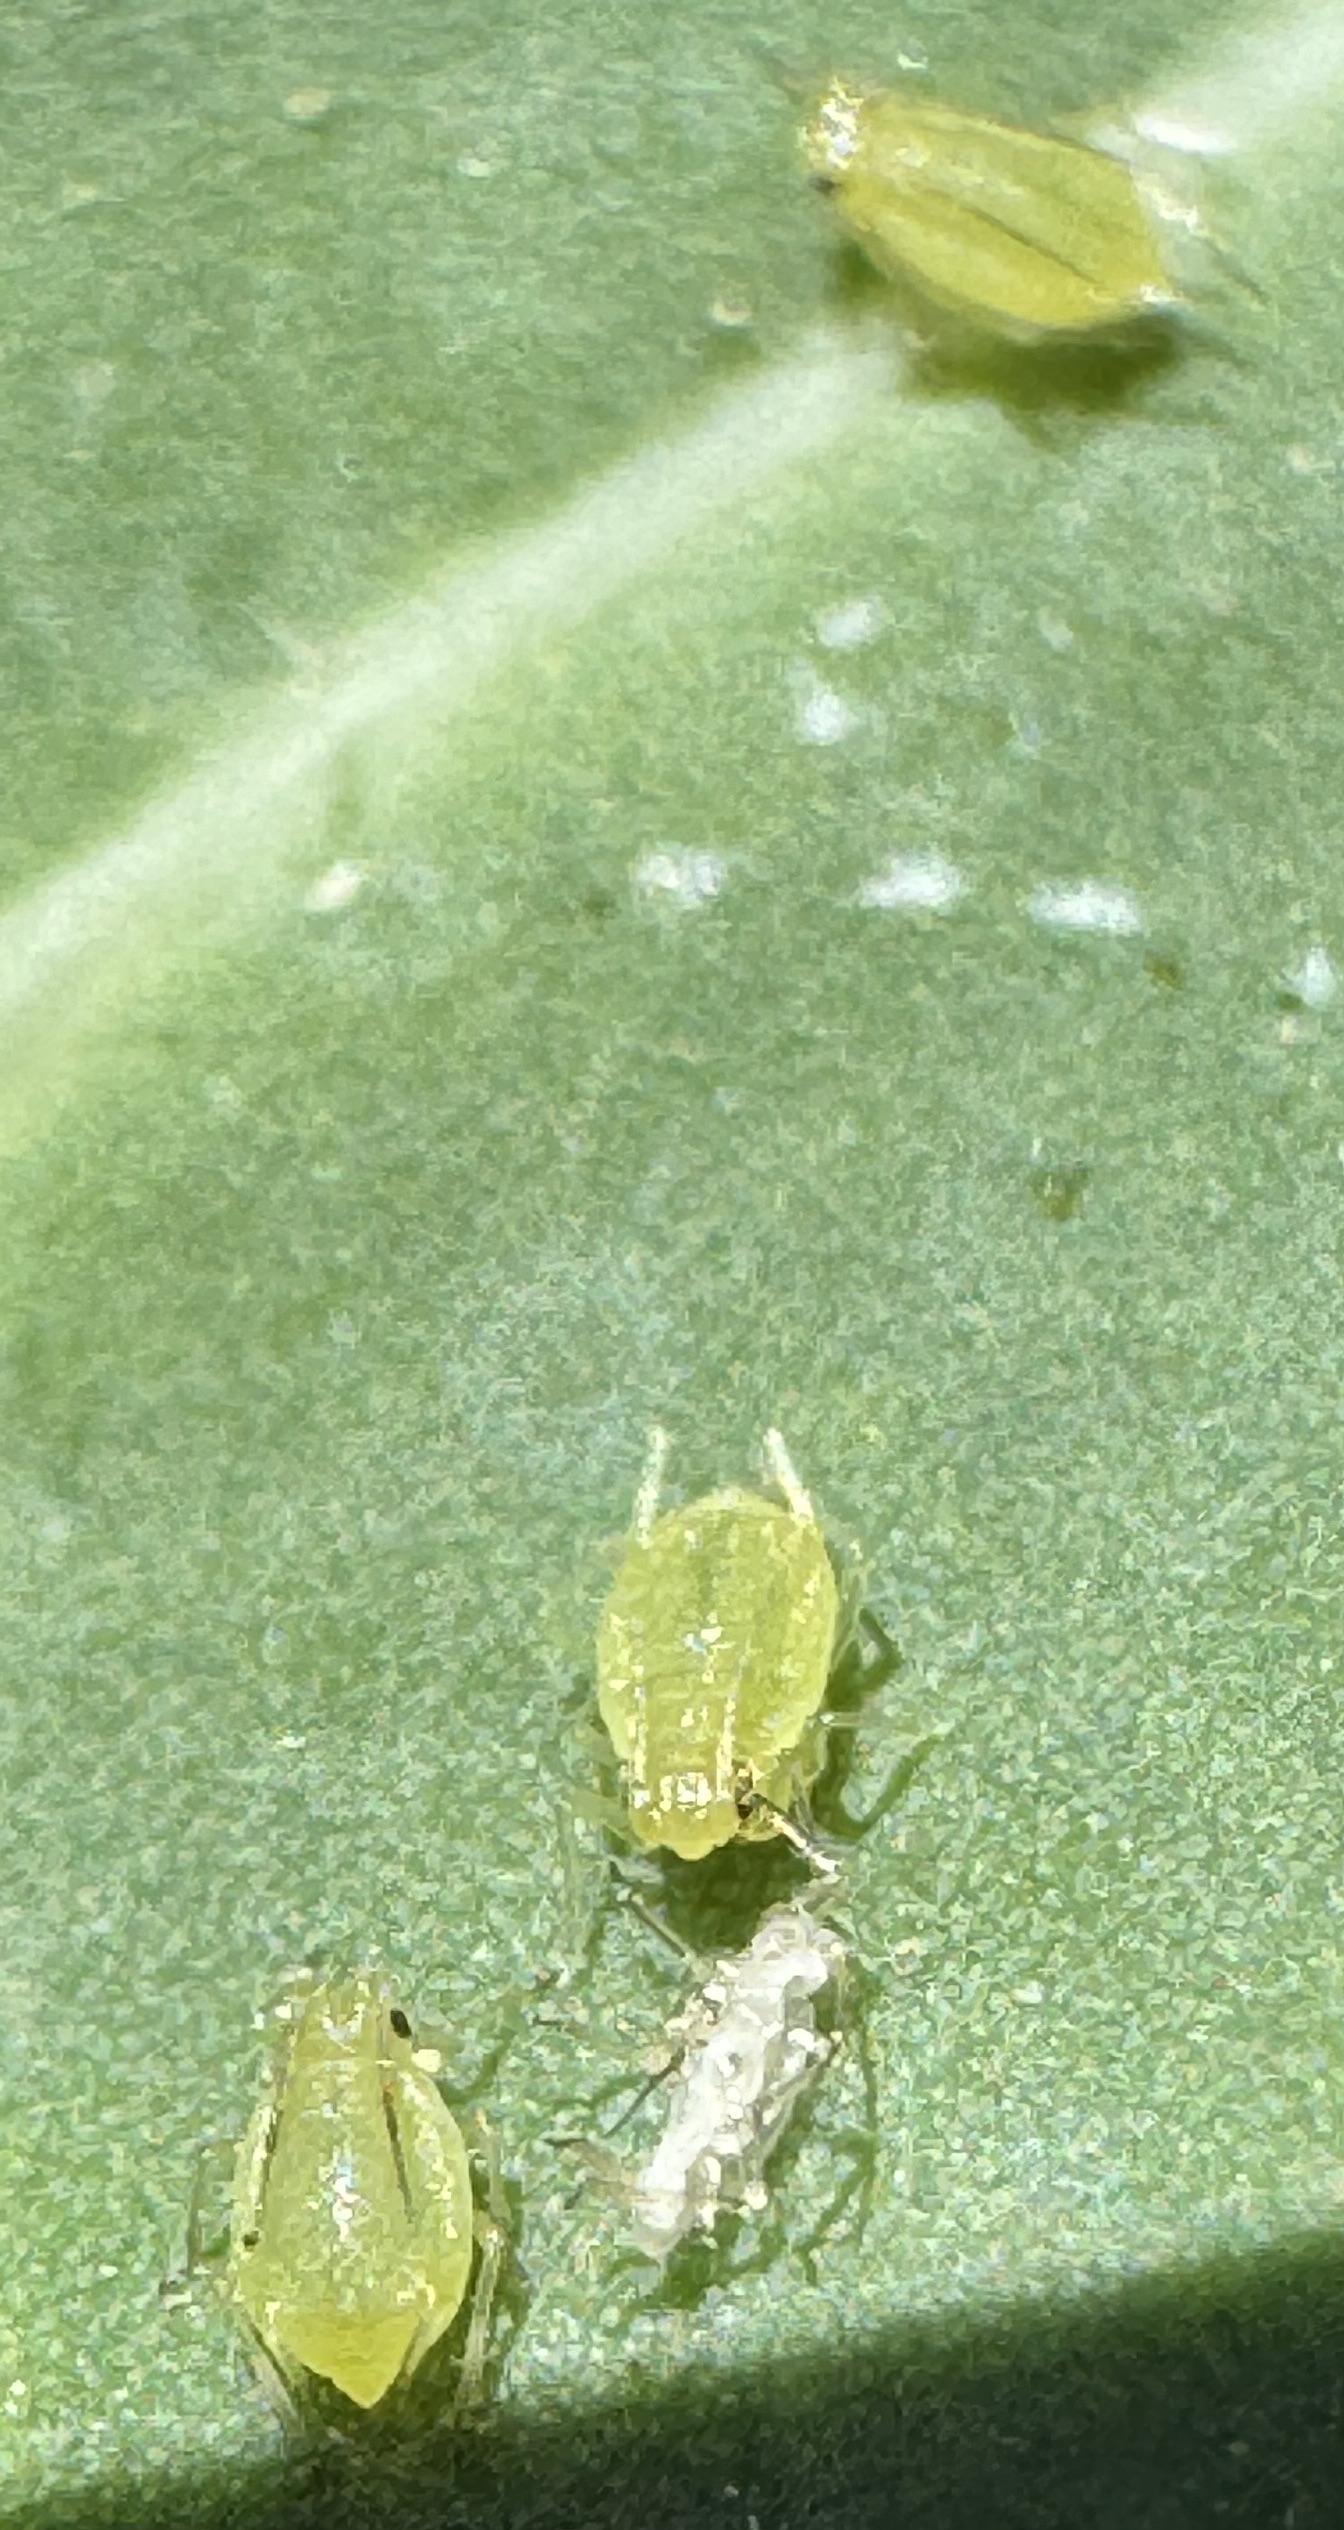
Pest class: turnip_aphid